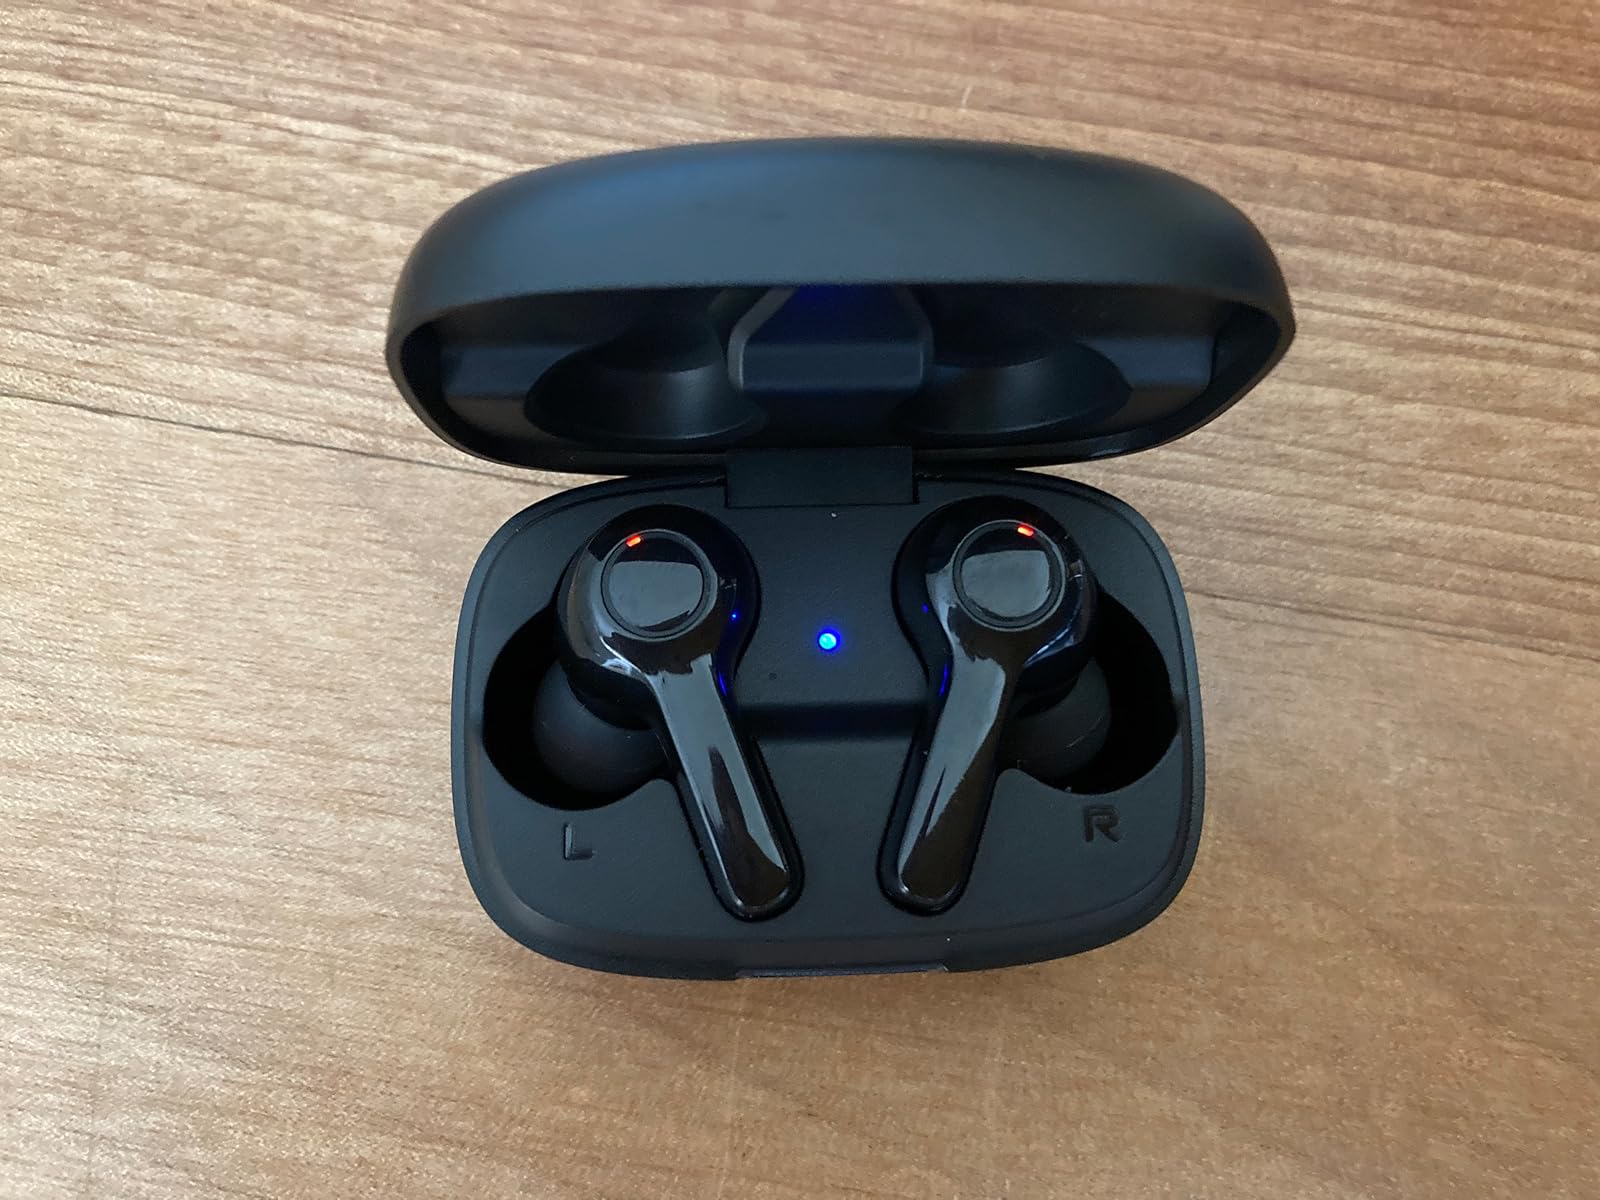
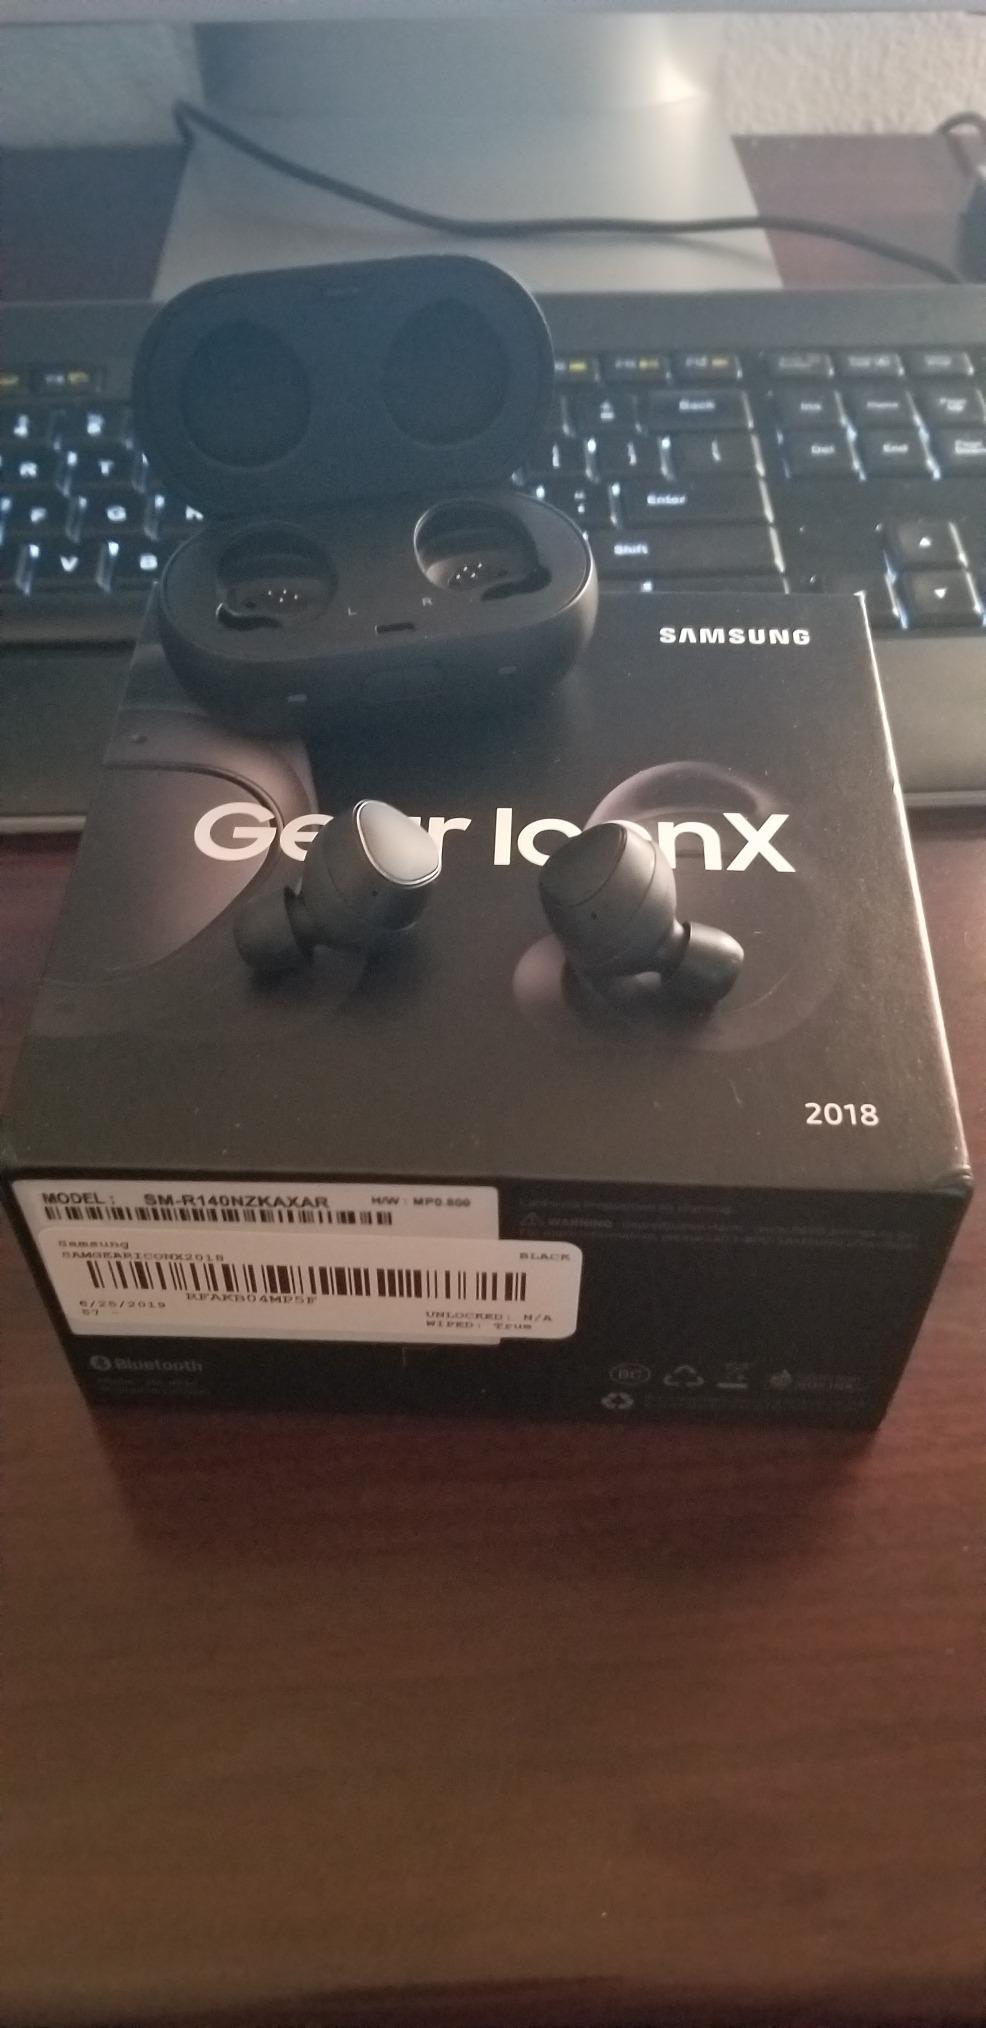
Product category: earbuds
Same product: no